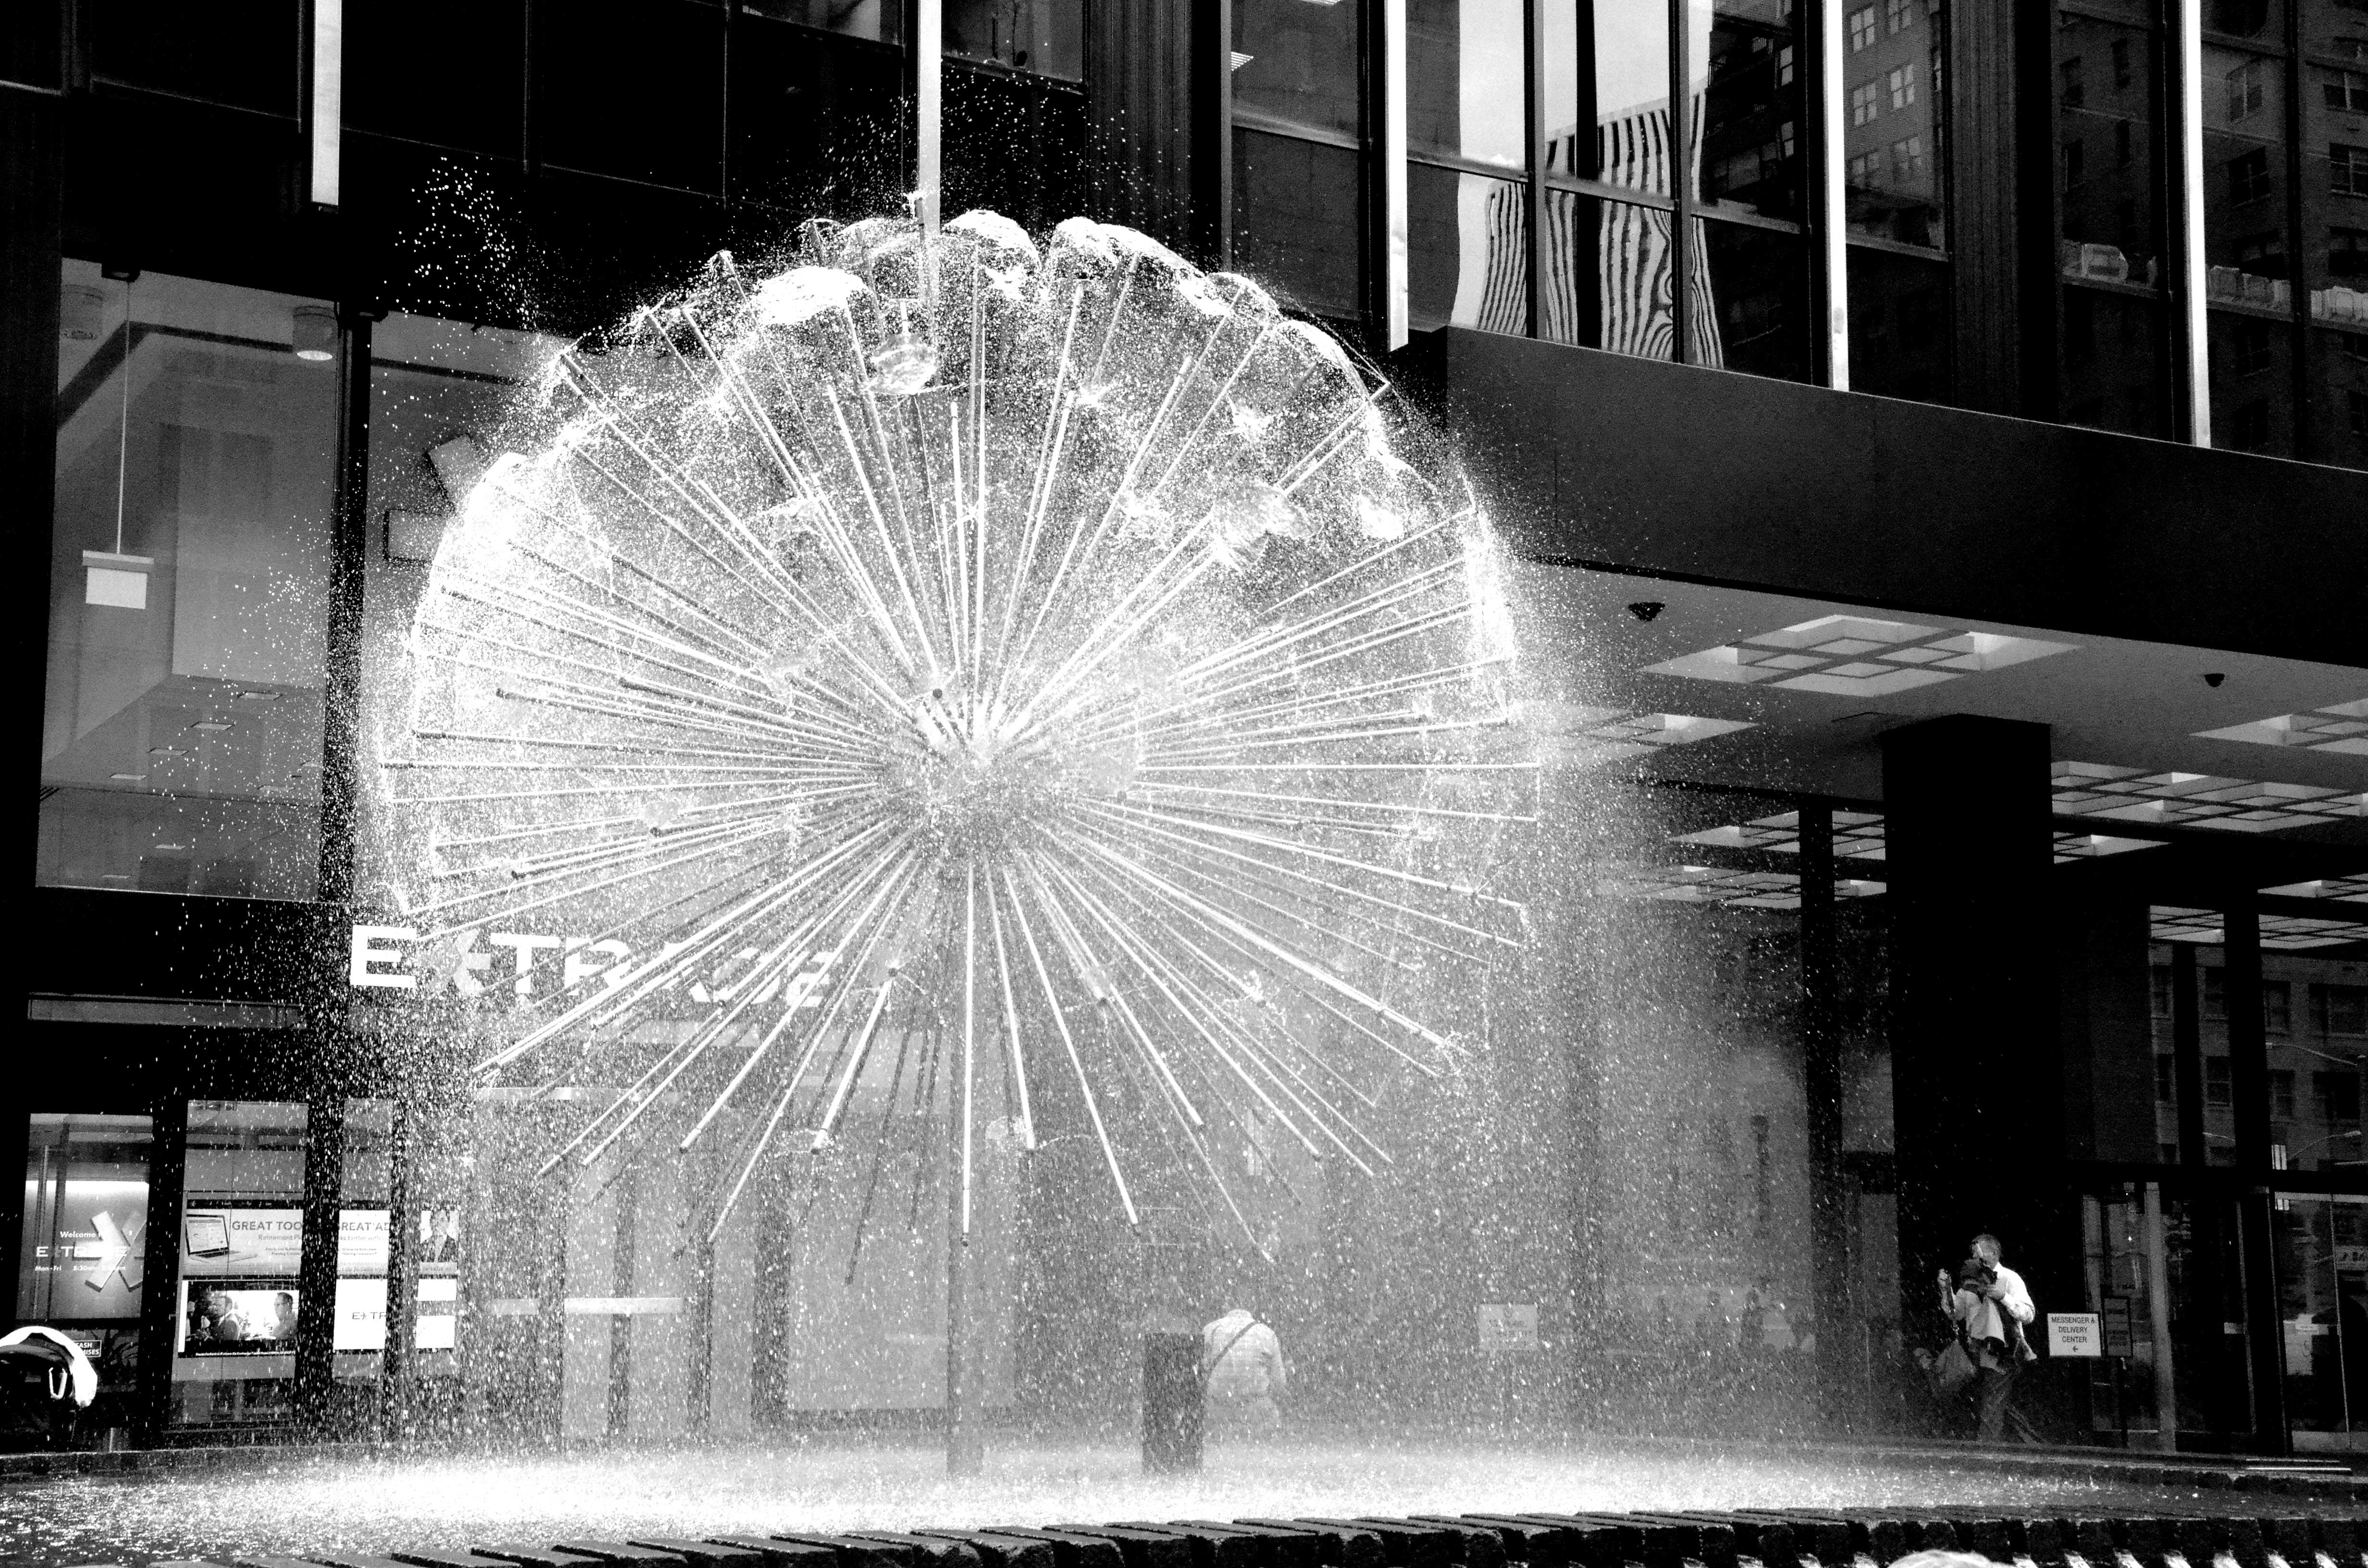
water, light, black and white, architecture, white, night, photography, building, city, new york, cityscape, spray, romantic, black, monochrome, drip, source, homes, ball, fountain, tourist attraction, expensive, shape, mirroring, front window, monochrome photography